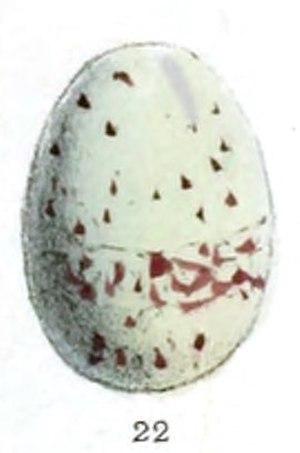
PLANCHE XXIX Ovologie Toutes les figures sont de grandeur naturelle. Figure 22. — Pitta angolensis, Vieill. Pl. XXIX. J Terrier del. Oologie. (Types nouveaux ou rares) Imp Becquet fr. Paris Identifier: faunedelasenegam01roch (find matches) Title: Faune de la Sénégambie, vertébrés Year: 1883 (1880s) Authors: Rochebrune, Alphonse Trémeau de, 1834- Subjects: Zoology Vertebrates Mammals Reptiles Amphibians Fishes Publisher: Paris